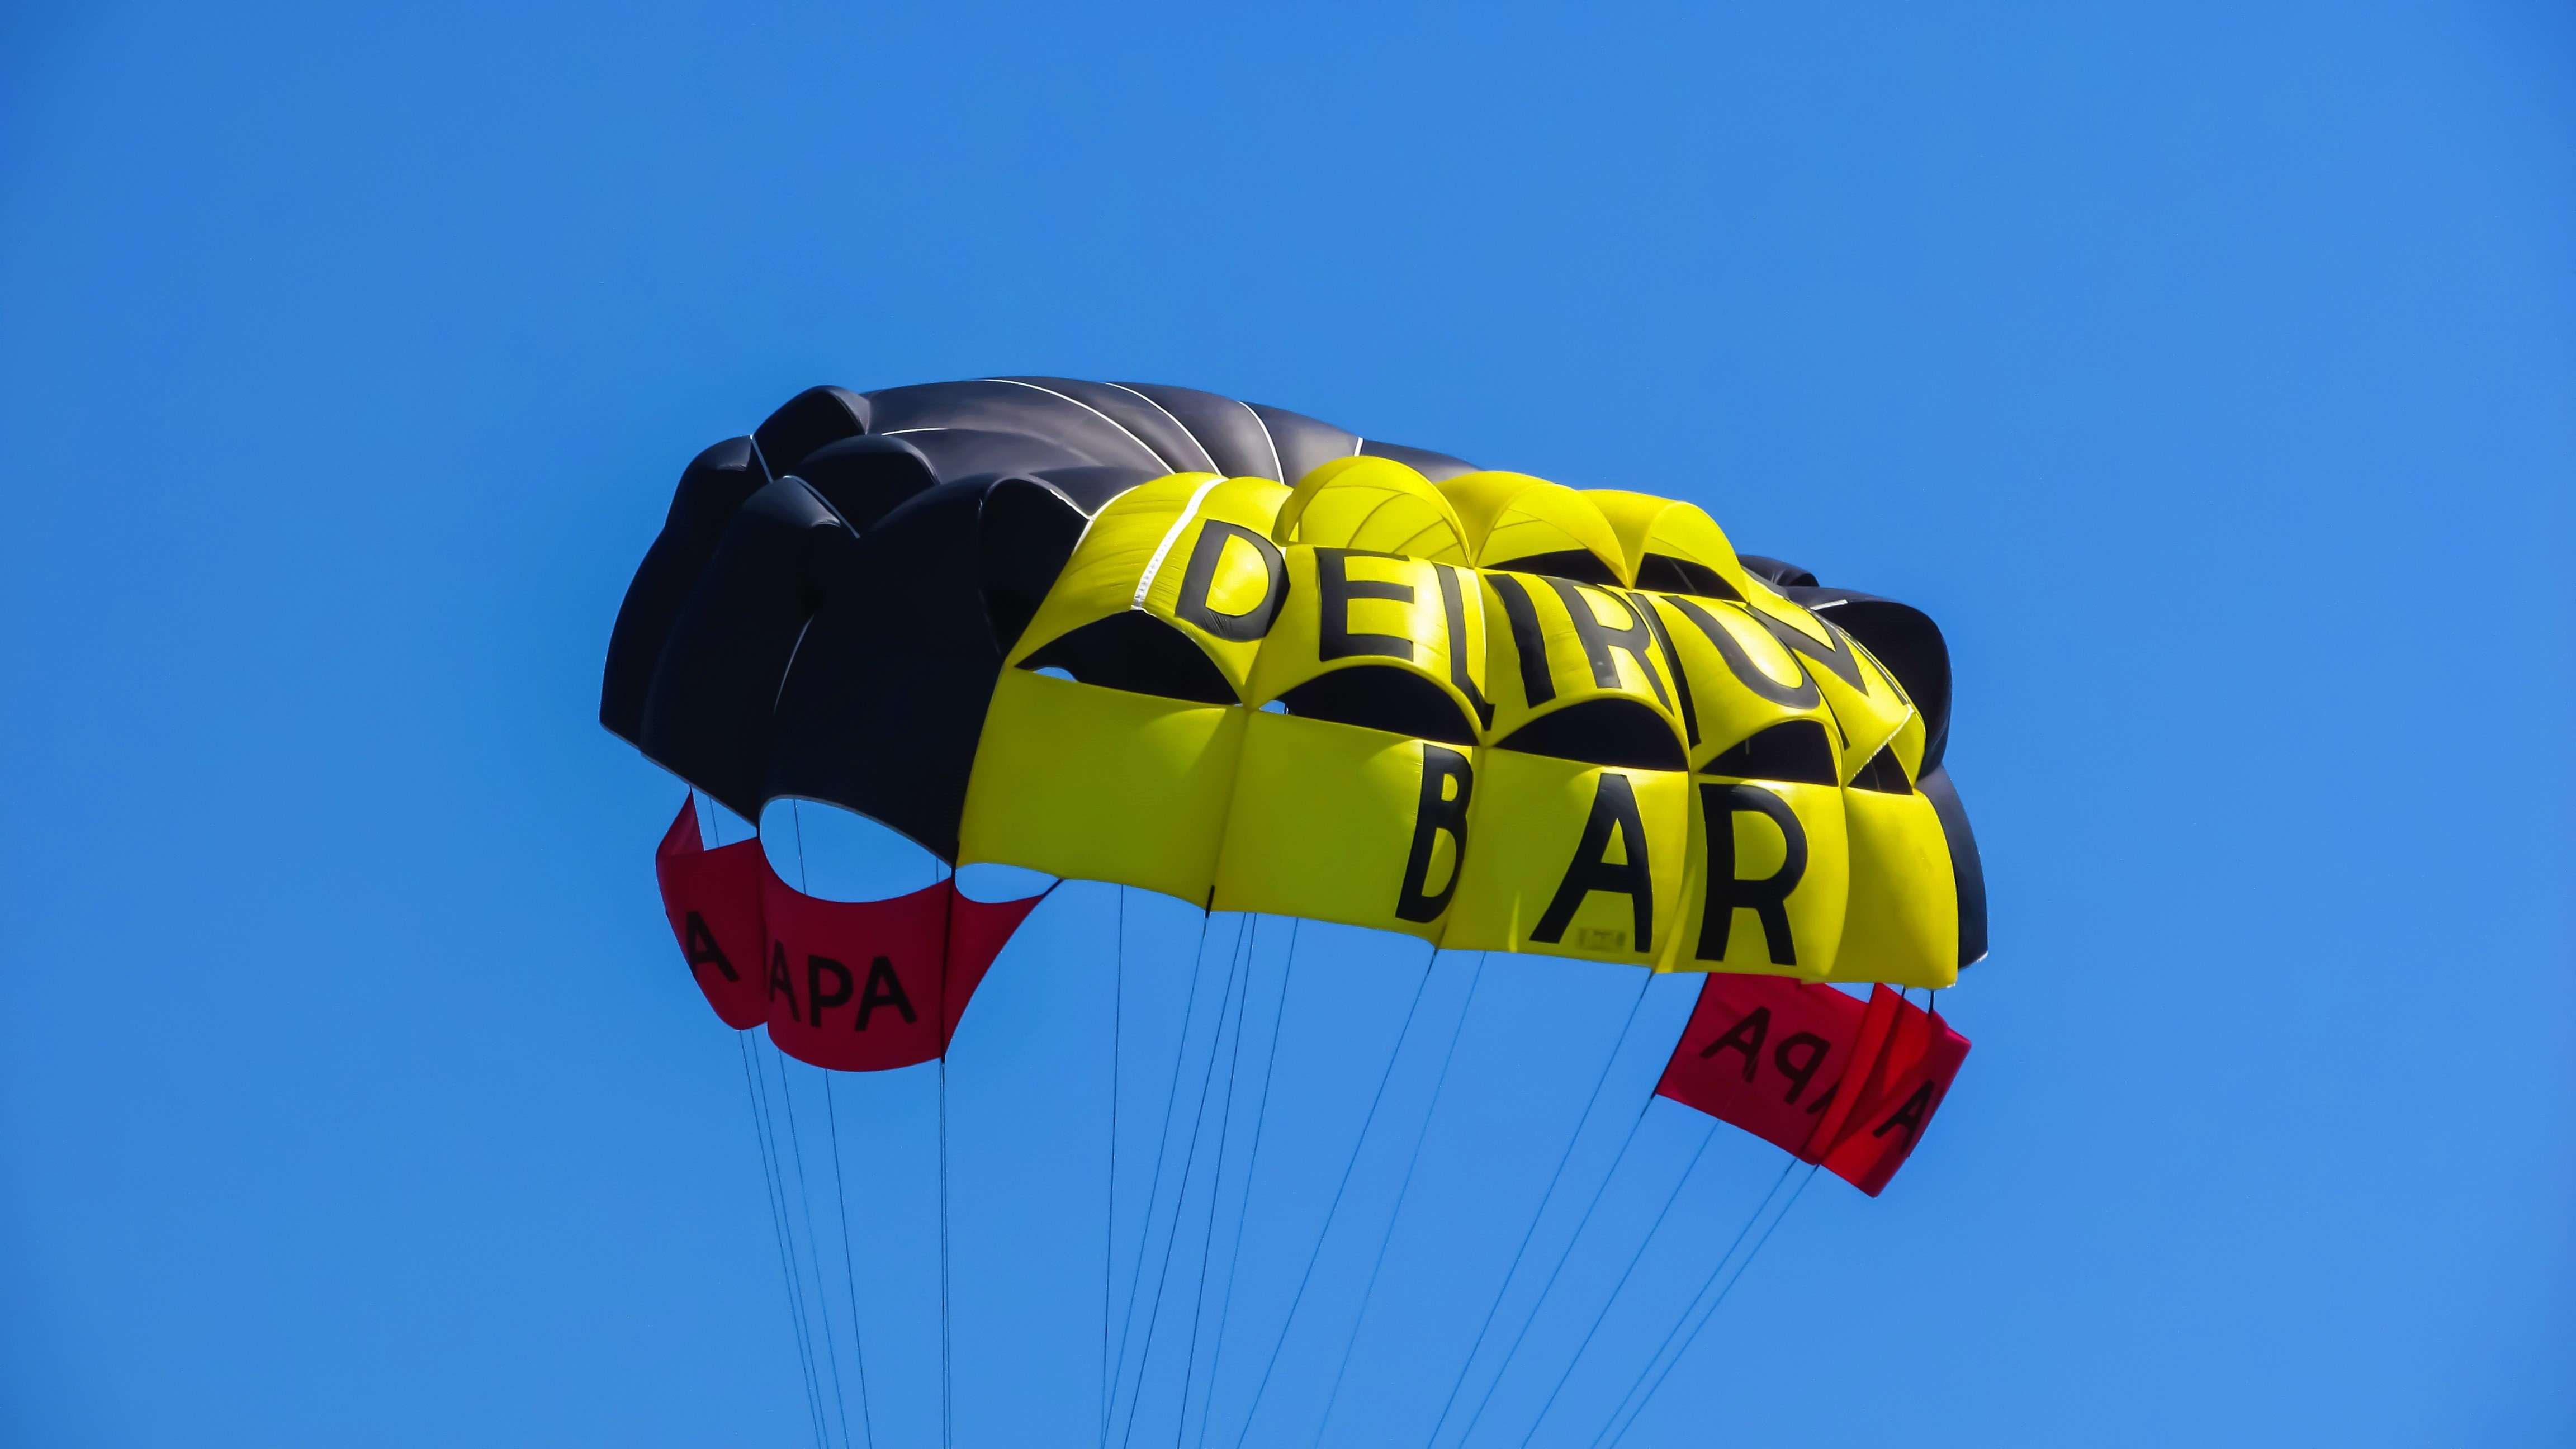
sky, sport, balloon, summer, vacation, recreation, action, extreme sport, leisure, toy, parachute, paragliding, activity, colors, sports, parachuting, windsports, kite sports